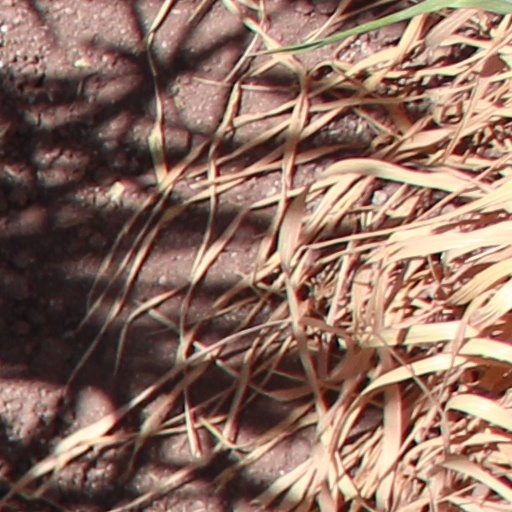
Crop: wheat